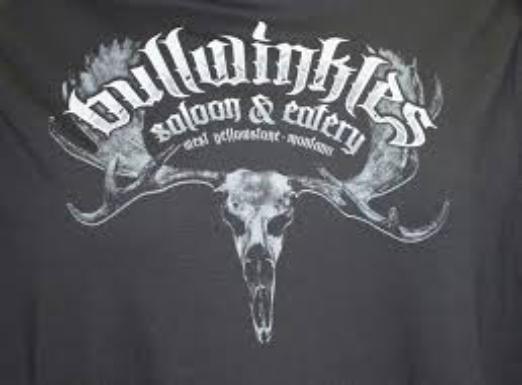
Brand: Bullwinkle's Restaurant
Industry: Food